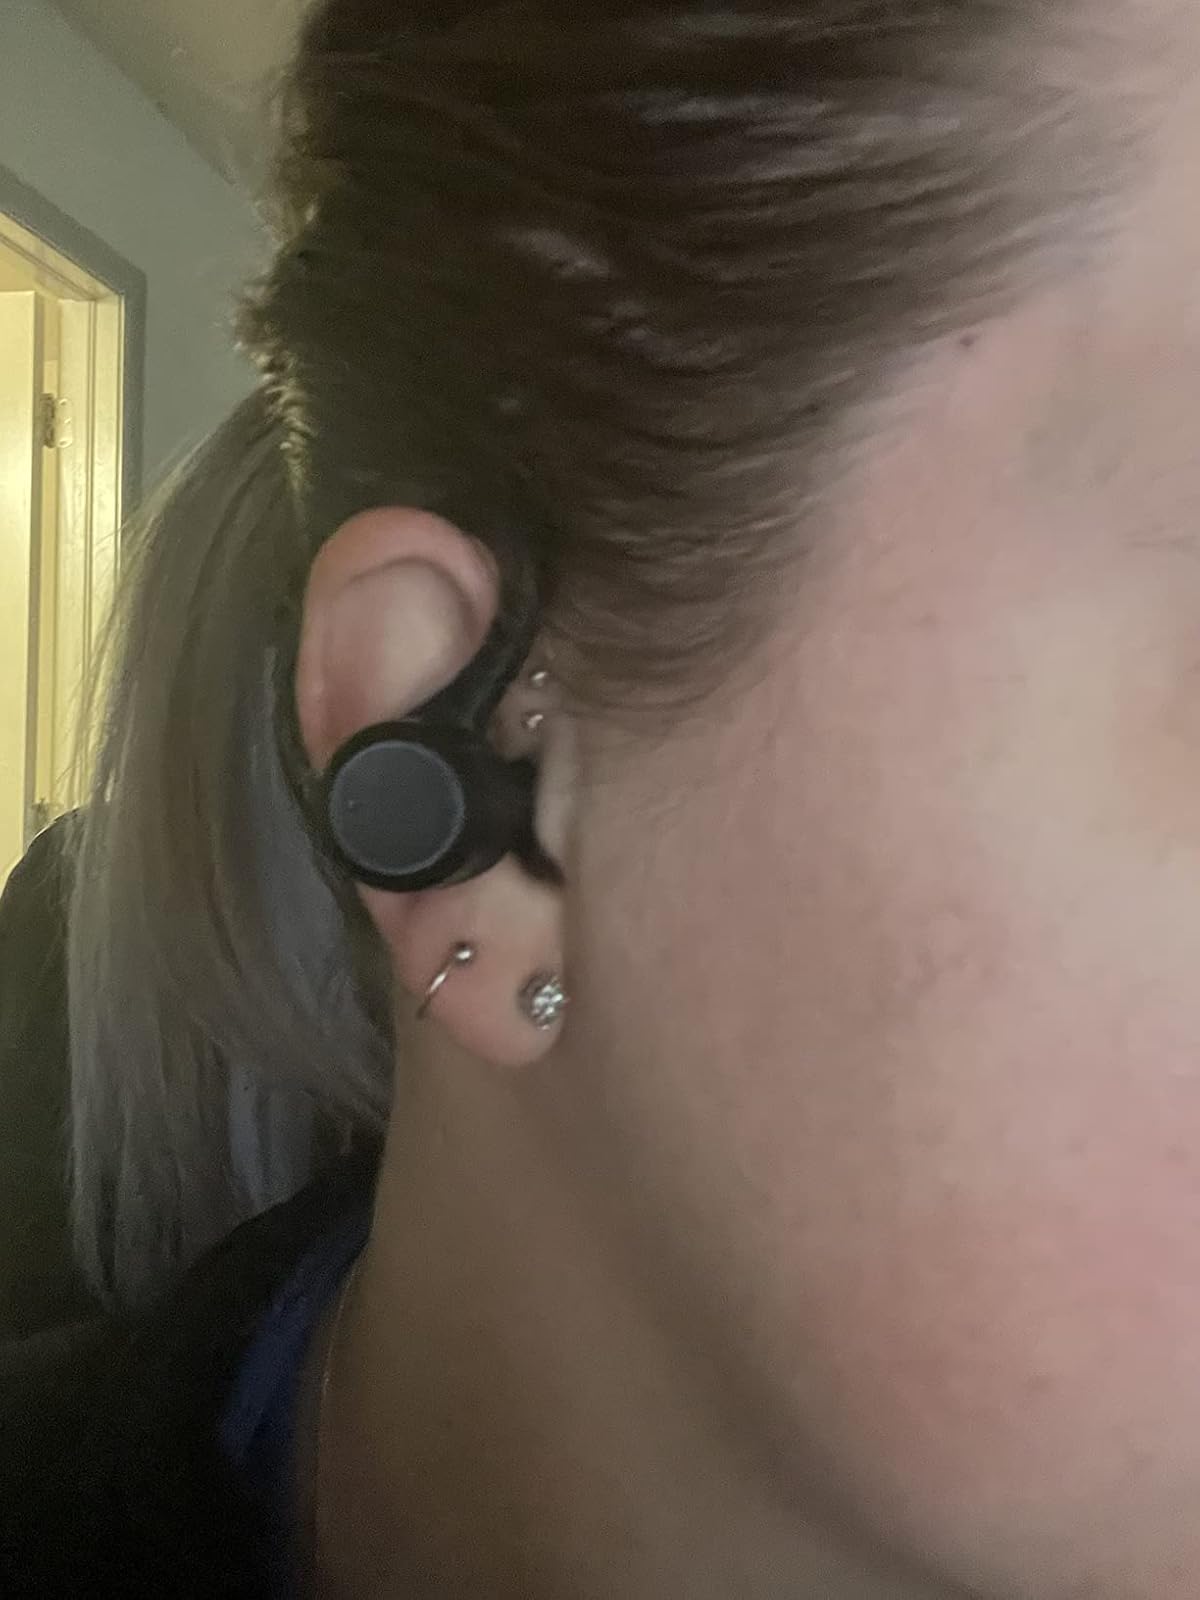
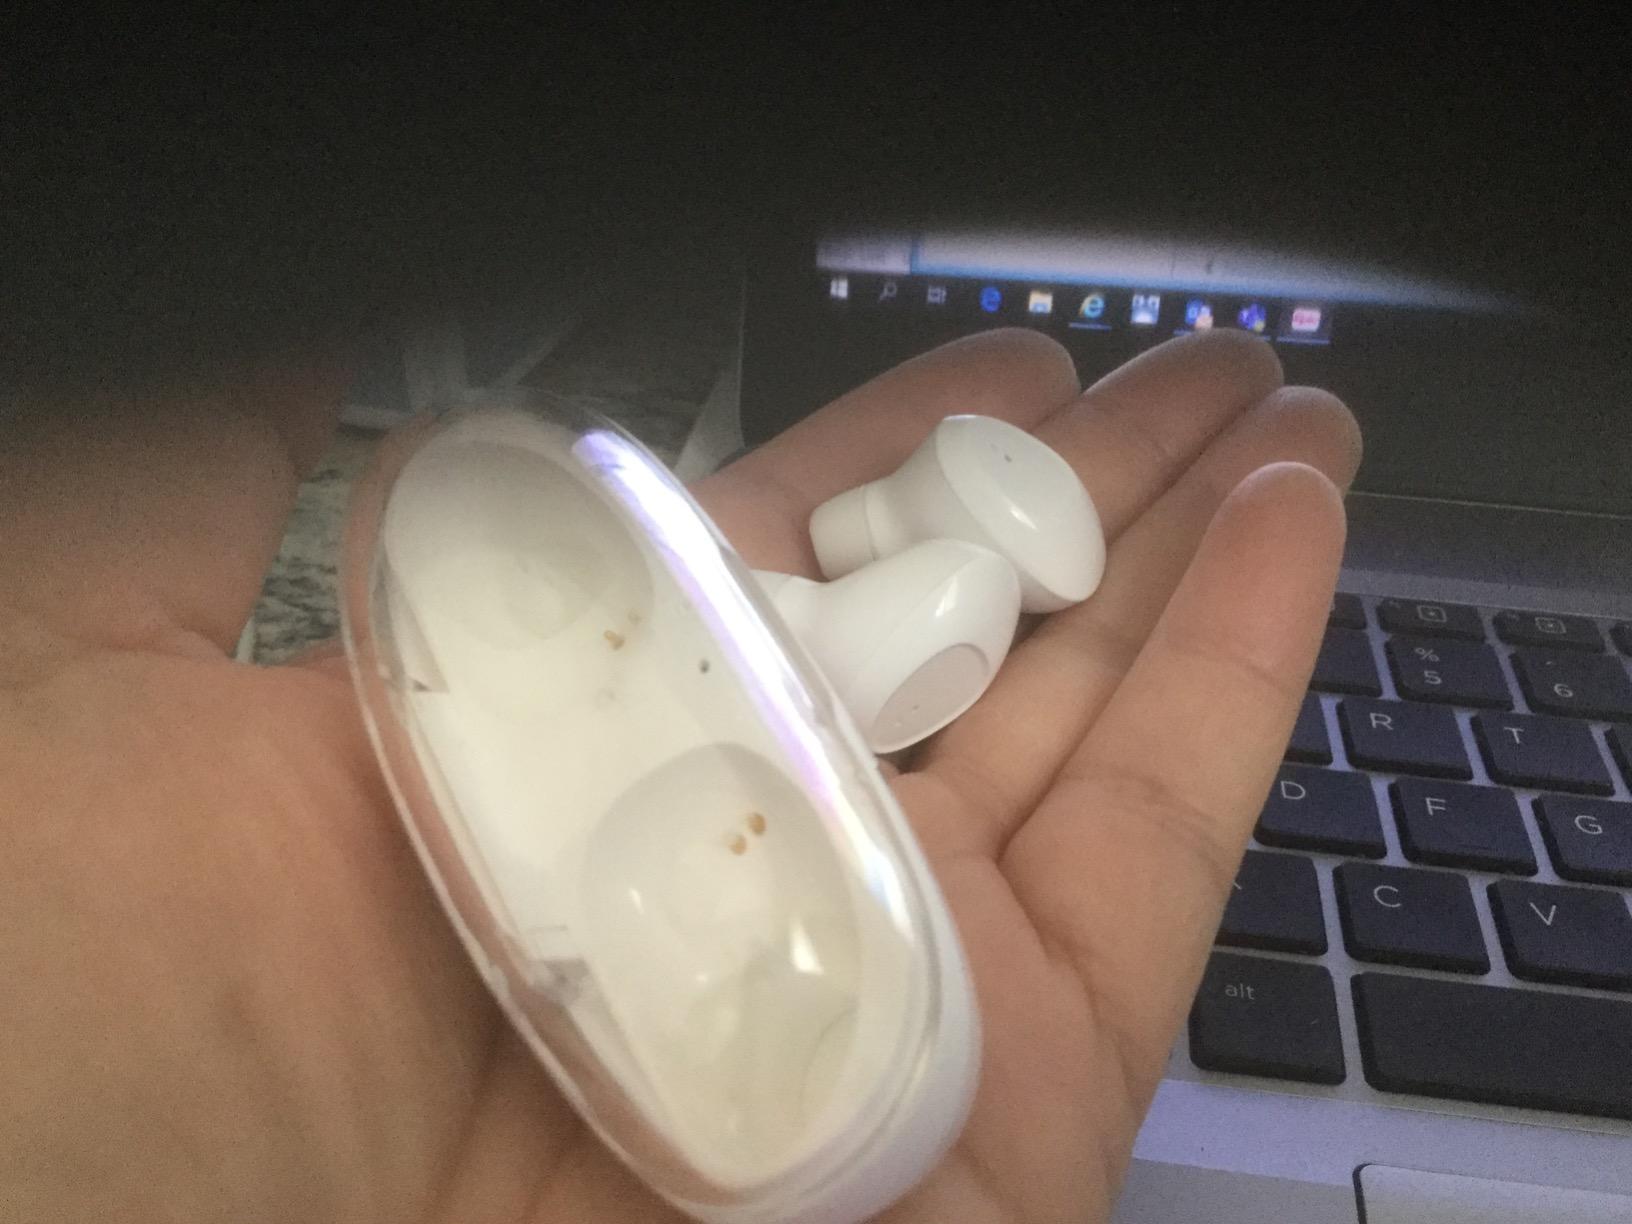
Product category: earbuds
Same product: no